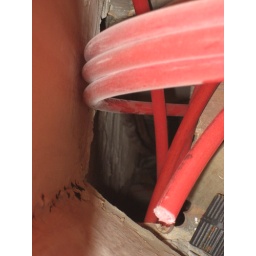
They are running the radiant heat under the floor and terminating it at a manifold on the second floor.